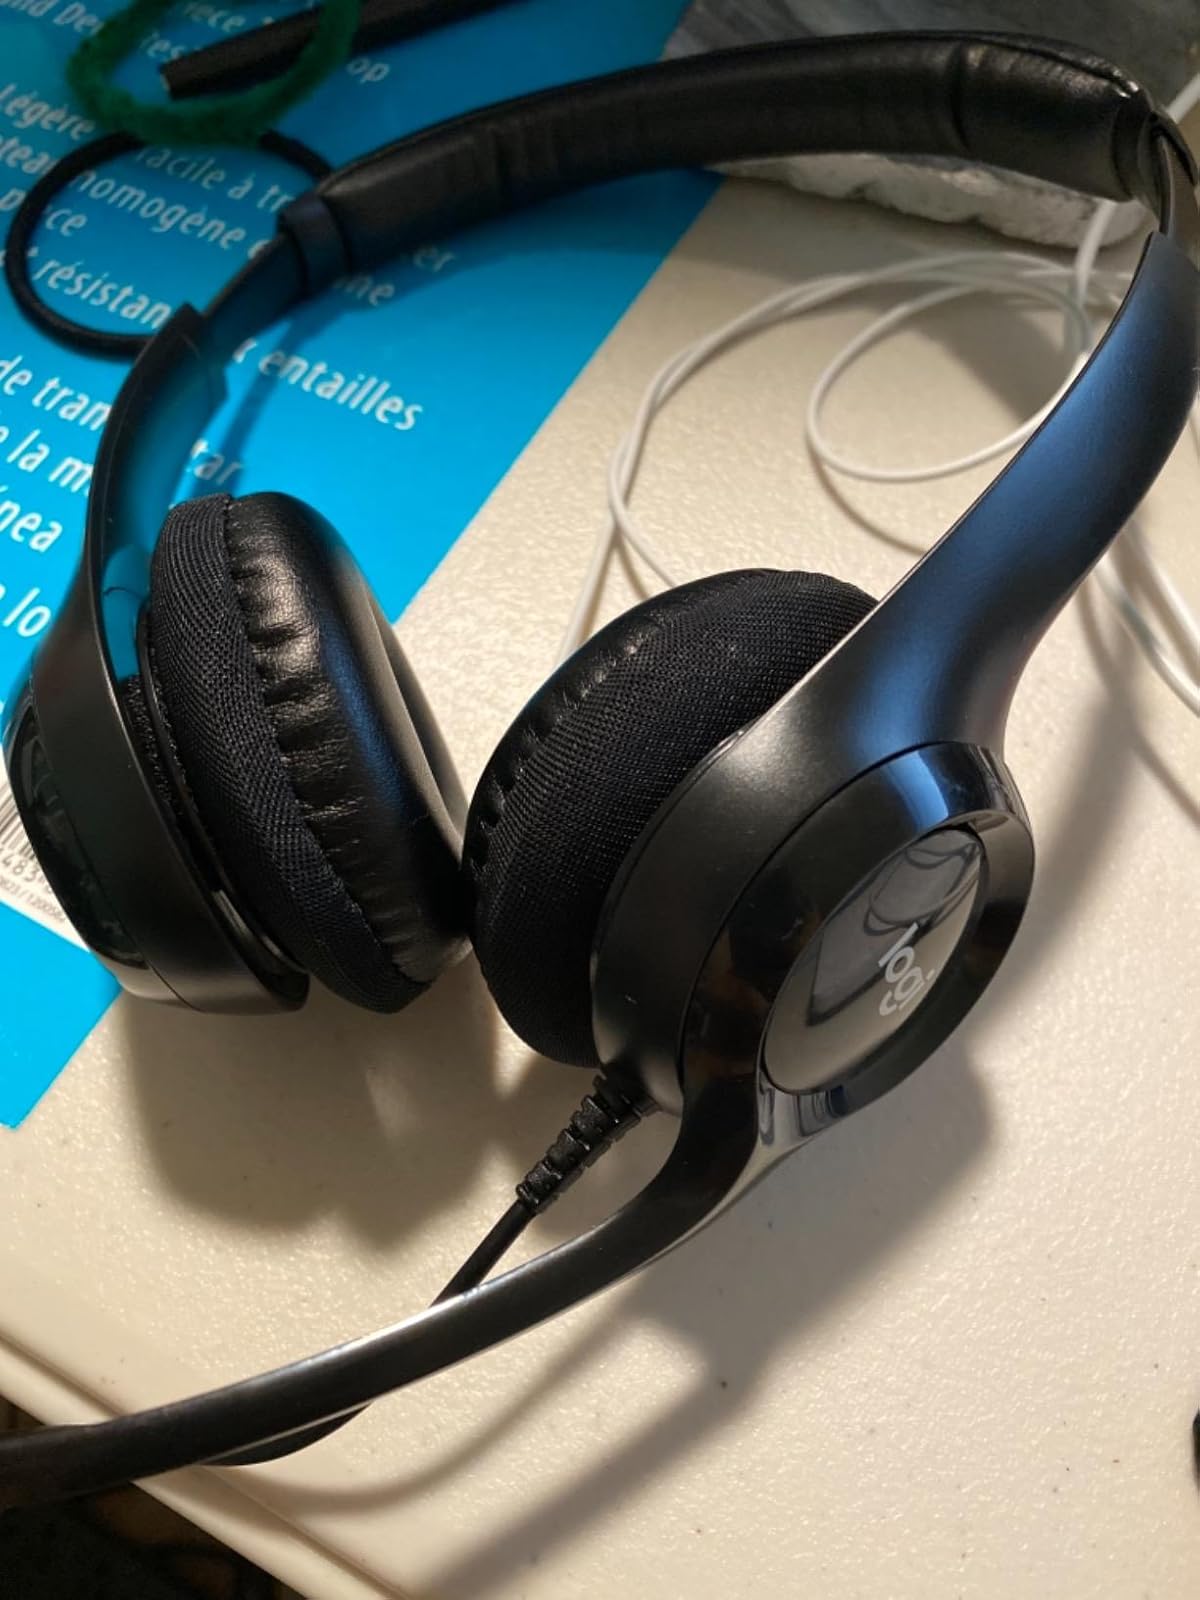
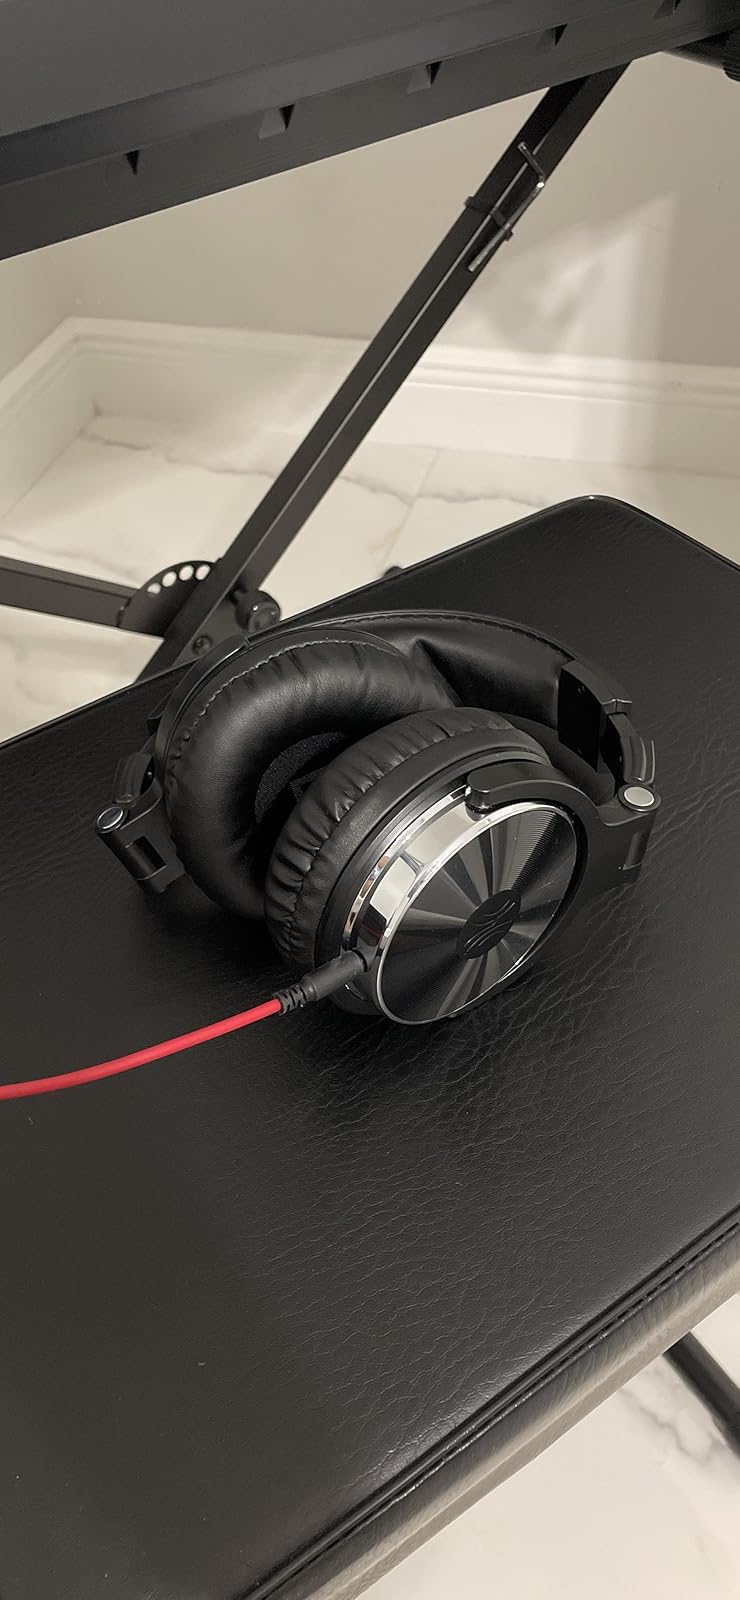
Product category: headphones
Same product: no